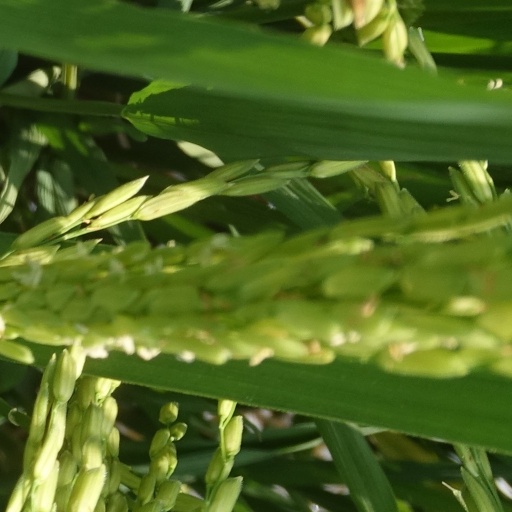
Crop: rice